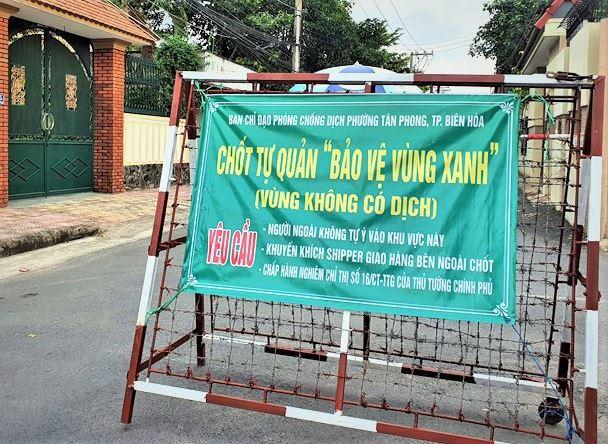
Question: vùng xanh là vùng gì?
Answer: vùng xanh là vùng không có dịch